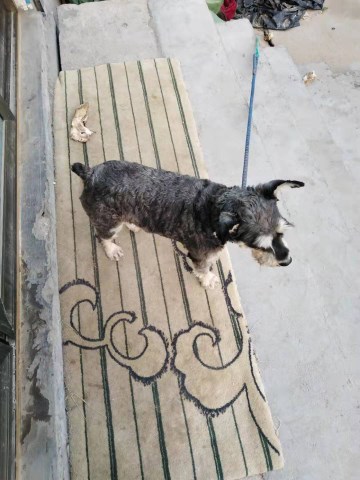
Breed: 2342-n000102-miniature_schnauzer